Ciaran Hearn

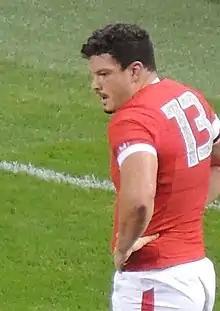

Ciaran Hearn (born December 30, 1985) is a Canadian rugby union player who currently plays for Old Glory DC of Major League Rugby (MLR).